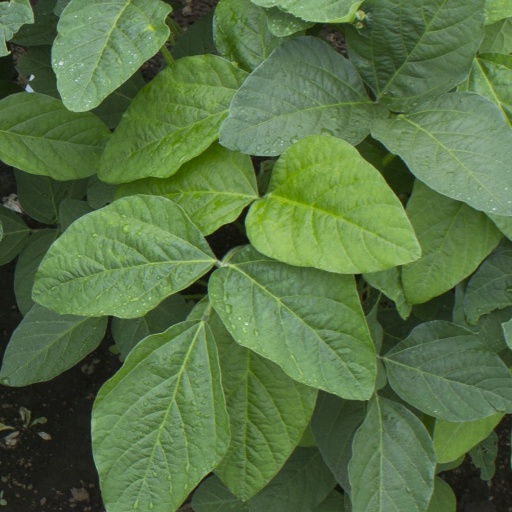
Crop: soybean